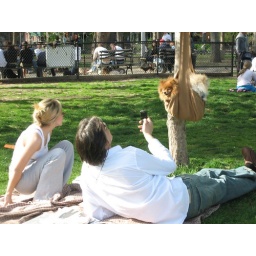
dogs in bag